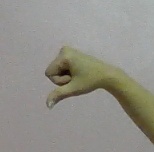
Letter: waw